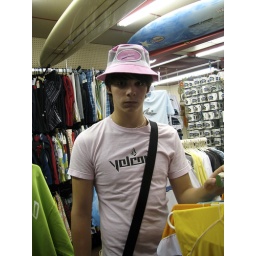
Michael in pink hat